MS Port Link

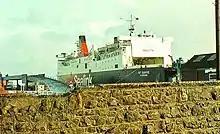
"St David" at Larne harbour in 1984

The Port Link was built in 1980 as the "St David" for Sealink. She was ordered to replace the "Stena Normanica" on the Fishguard – Rosslare route; instead she entered service alongside the "St Columba" on the Holyhead – Dún Laoghaire route